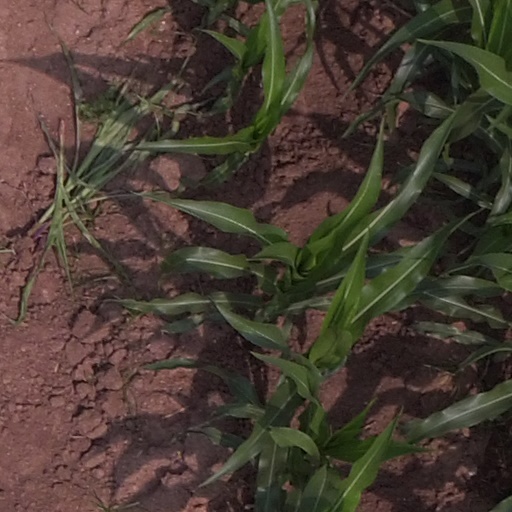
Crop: maize; corn